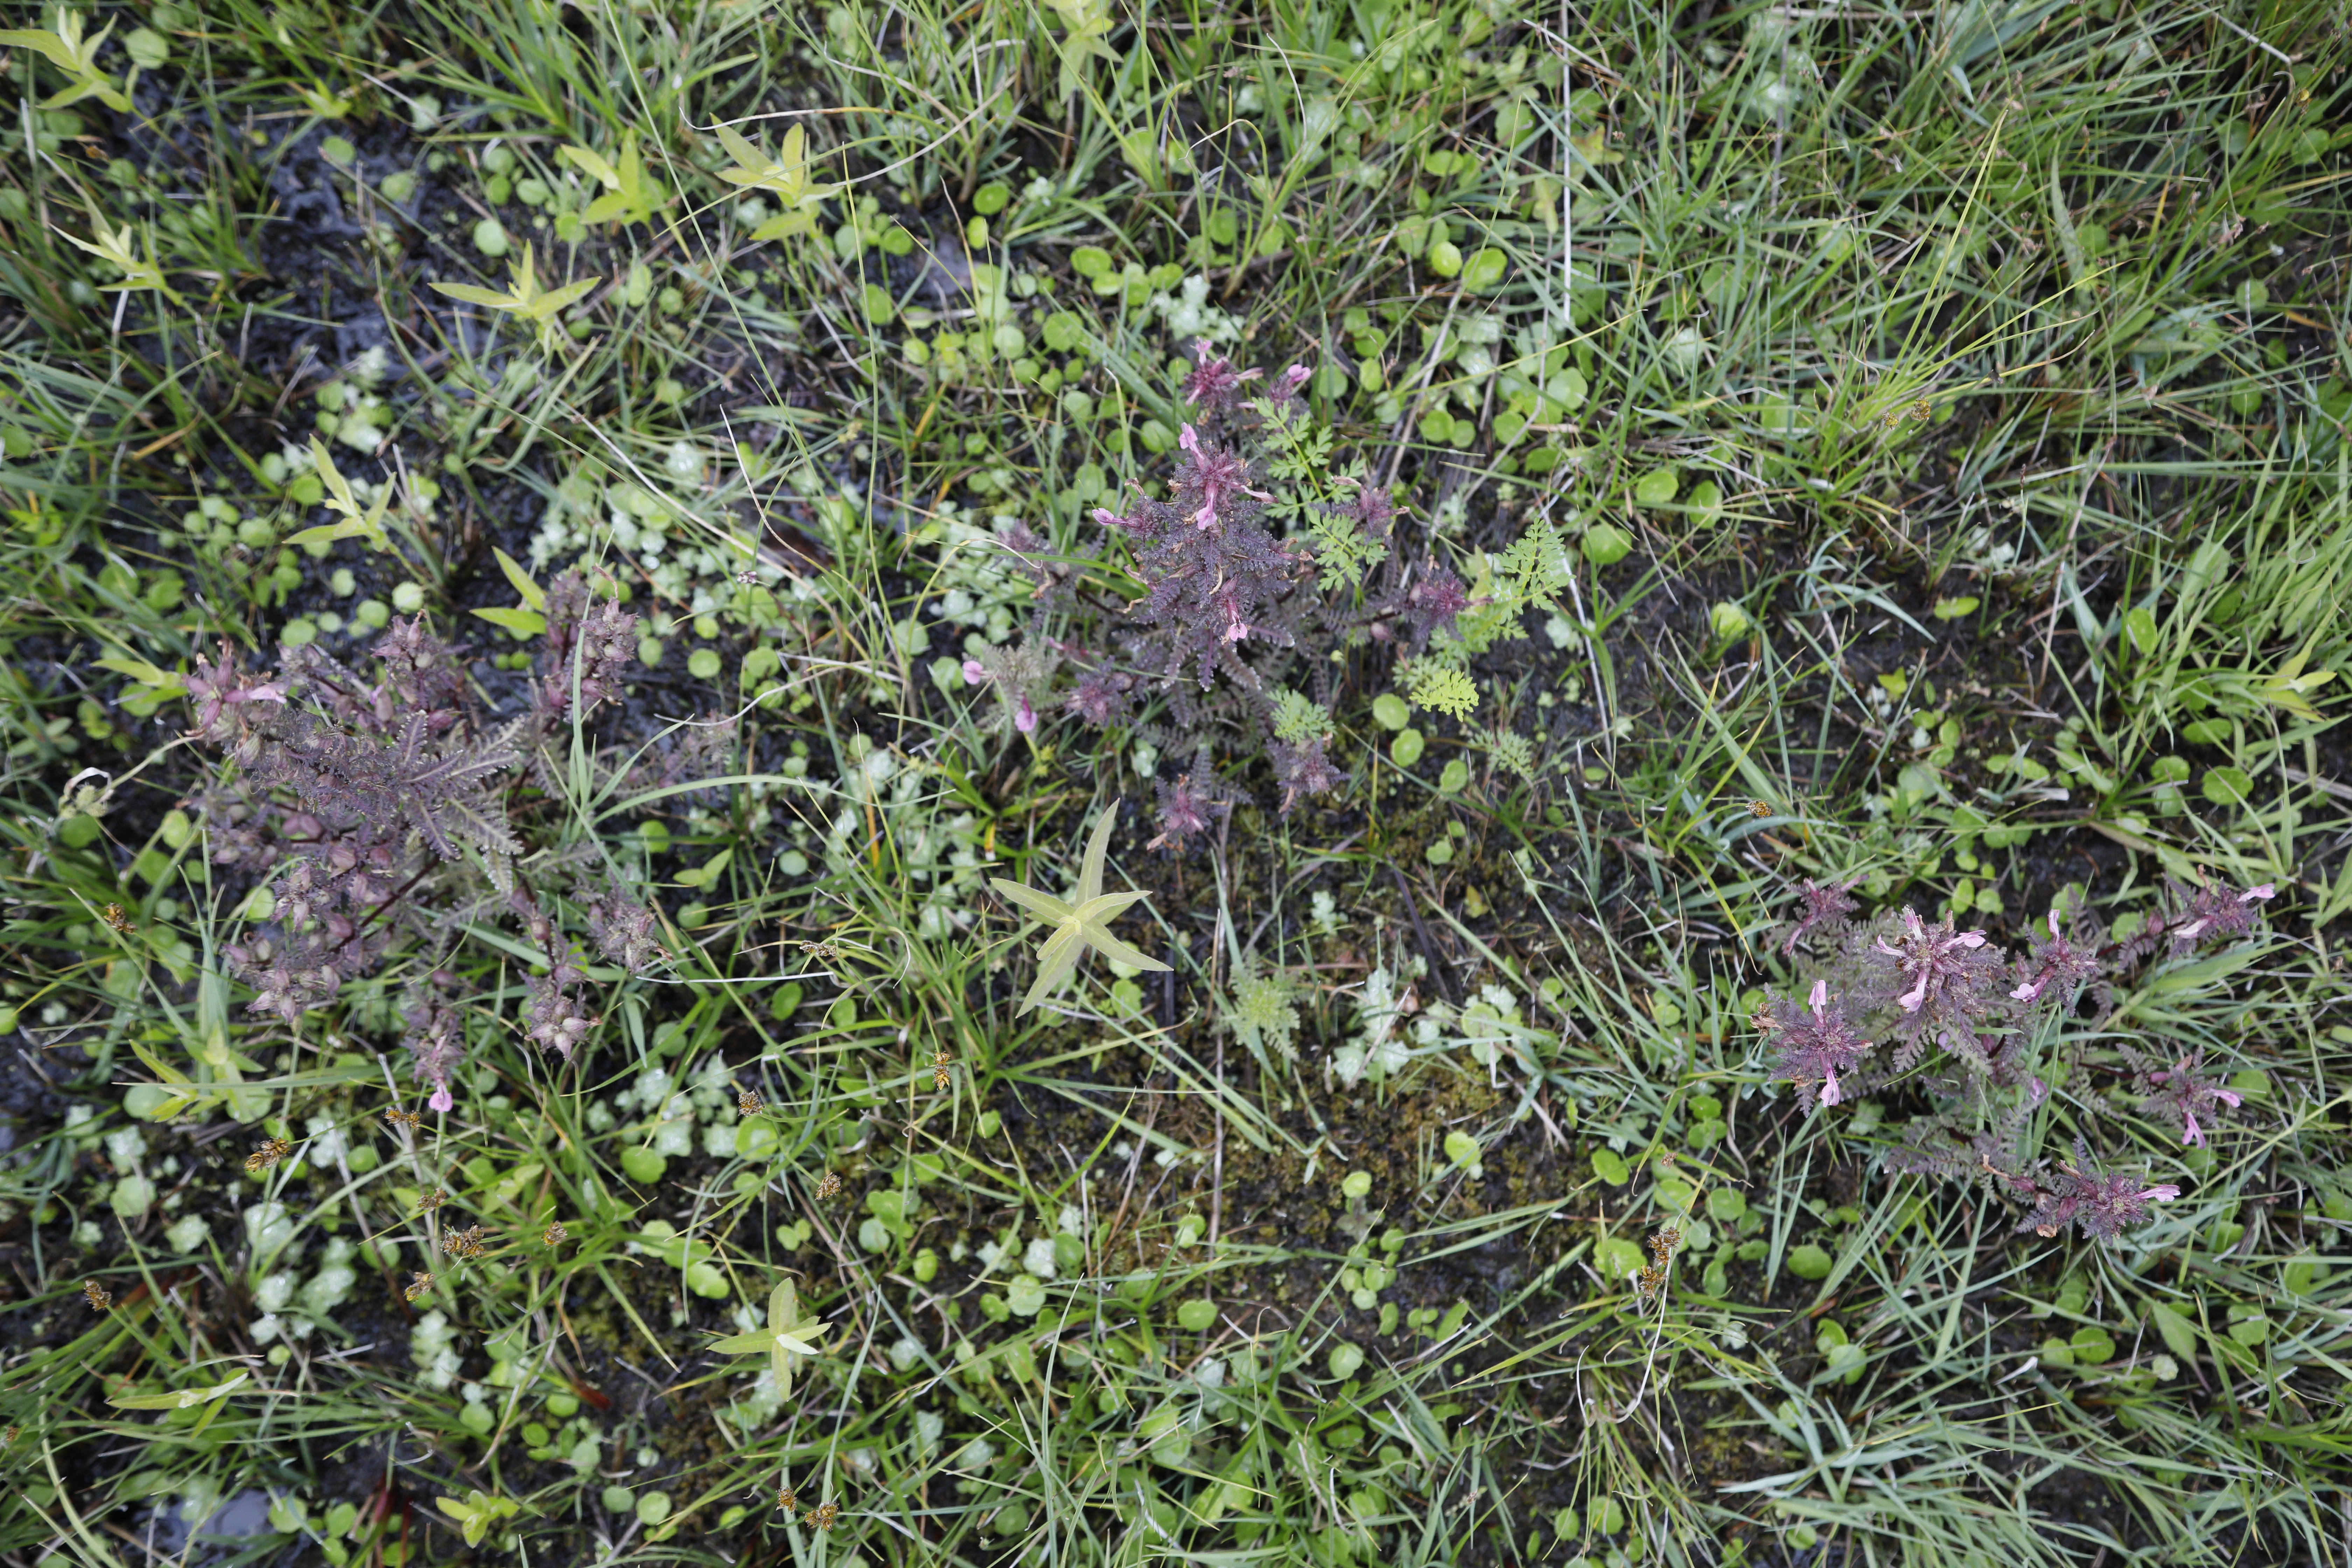
Plant species: Pedicularis palustris